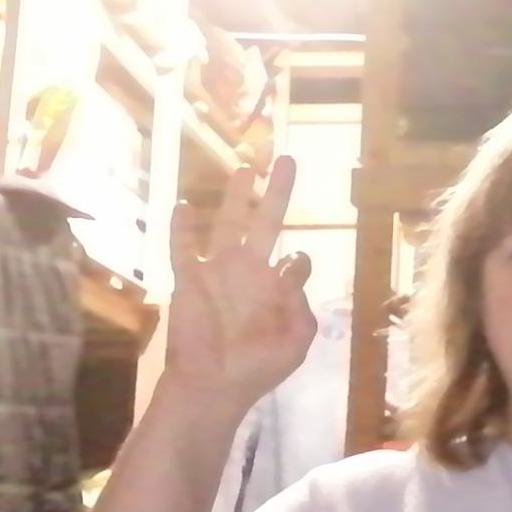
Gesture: ok